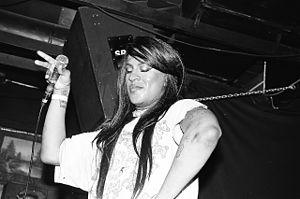
Mykki Blanco, de son vrai nom Michael David Quattlebaum Jr., née le 2 avril 1986 dans le comté d'Orange, en Californie, est une rappeuse, poète et militante pour les droits LGBT américaine.